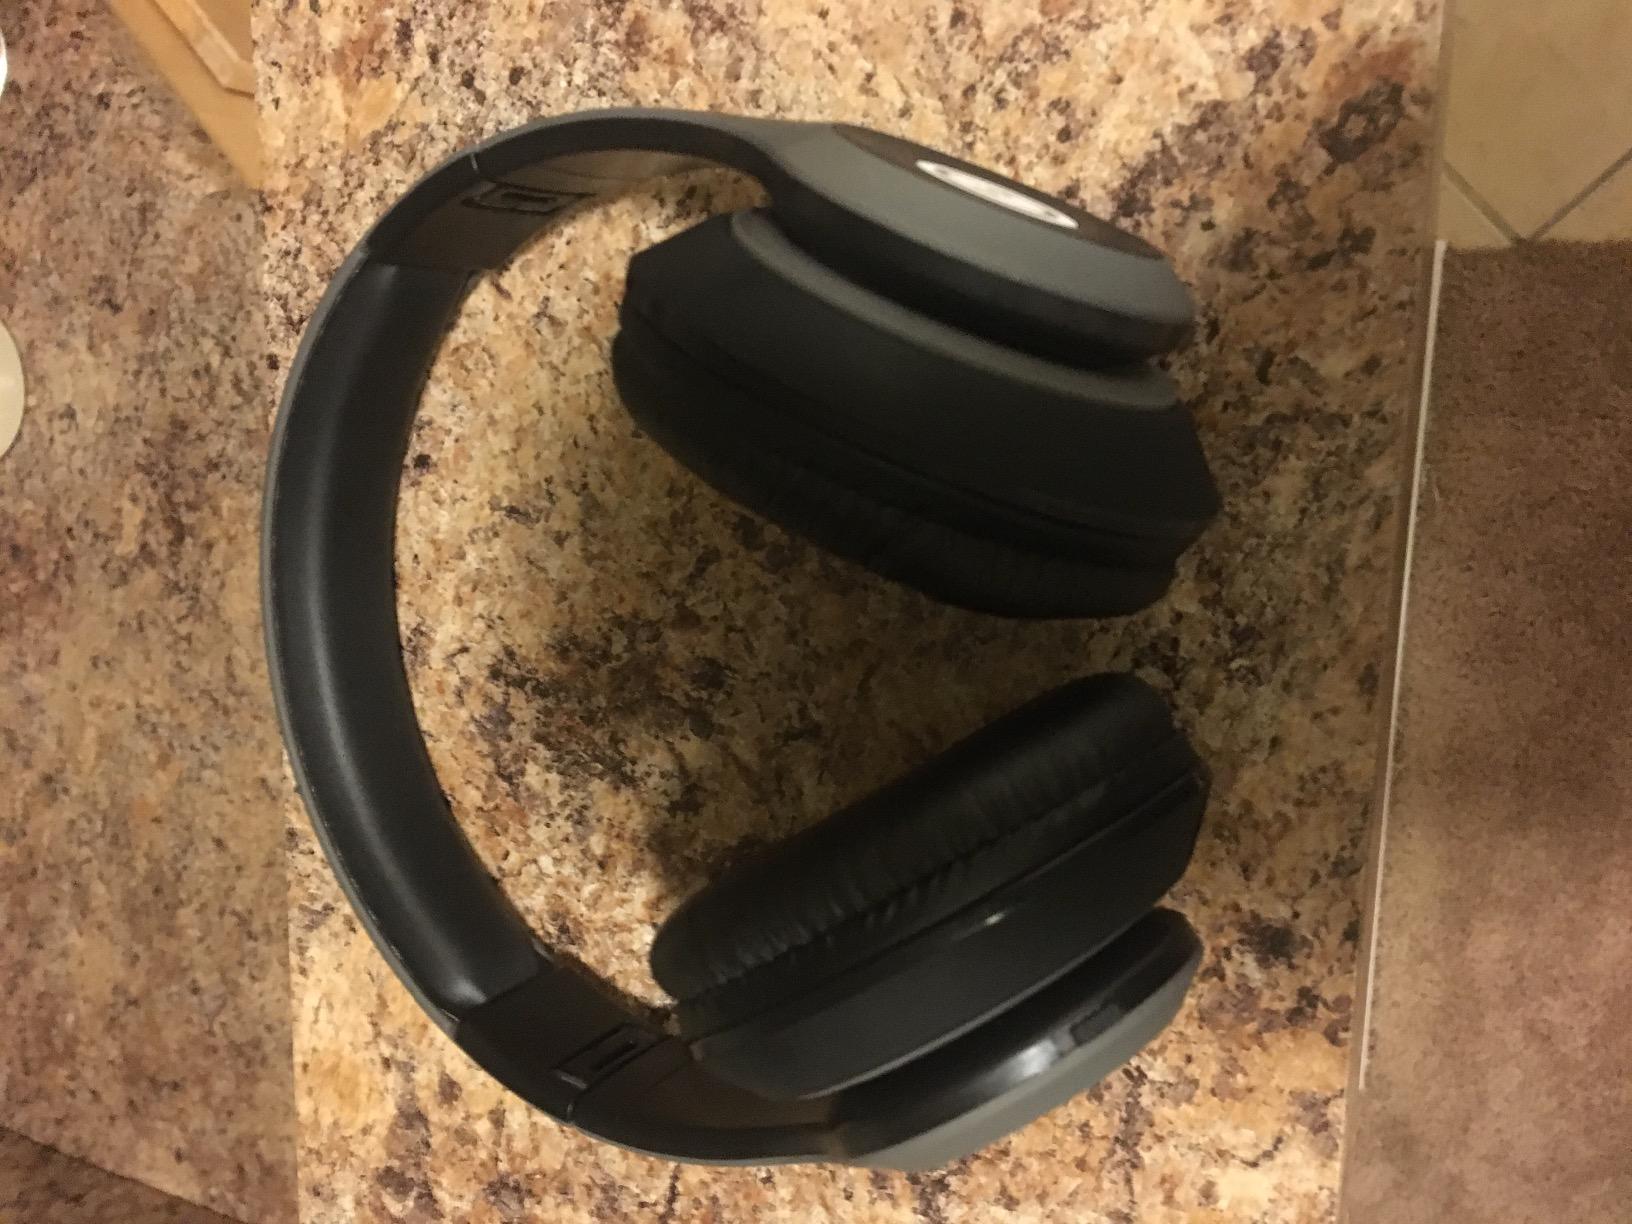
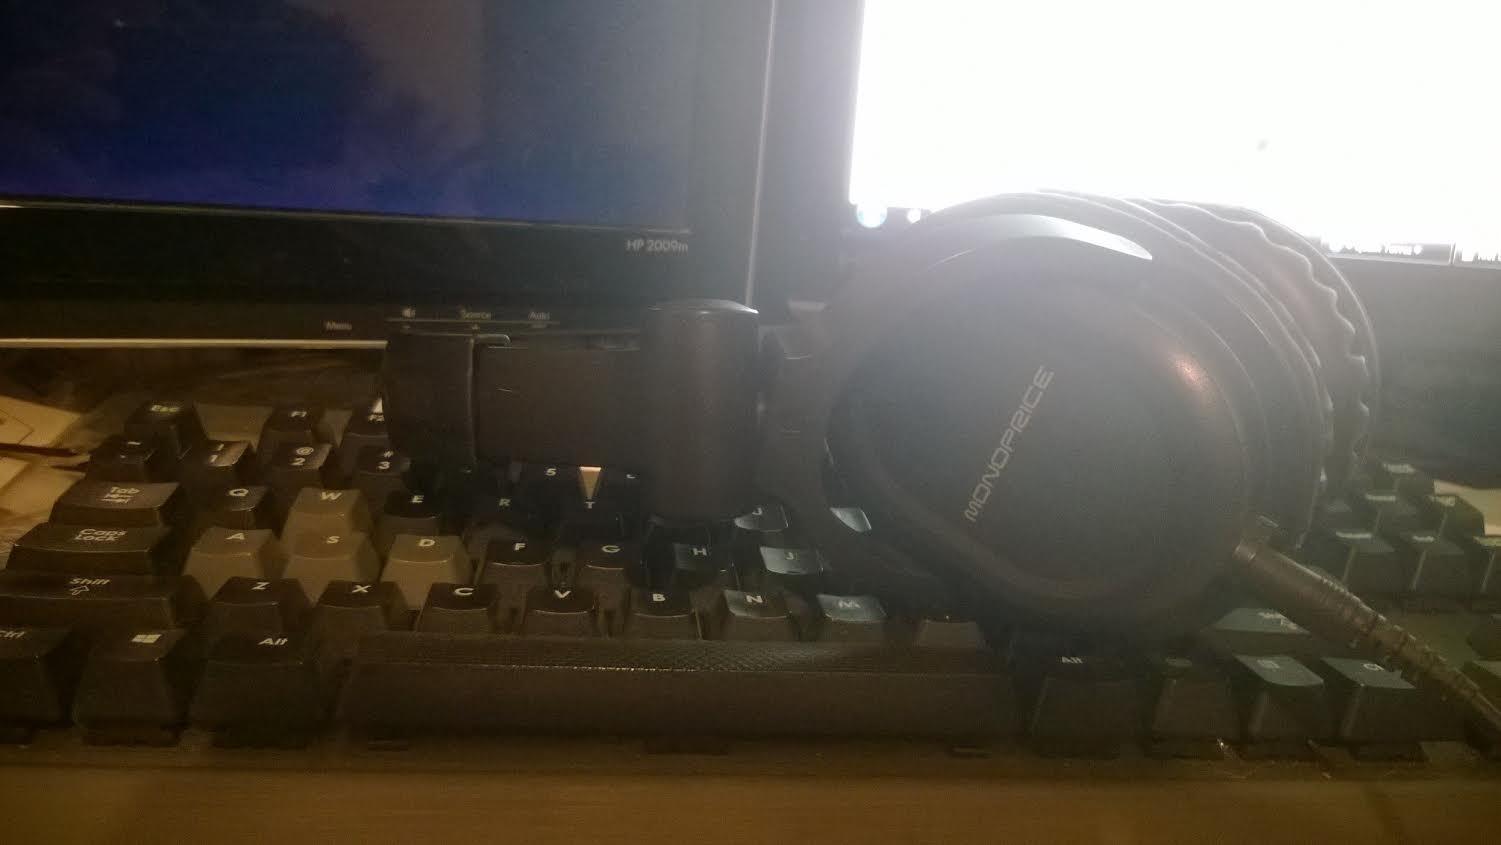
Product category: headphones
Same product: no